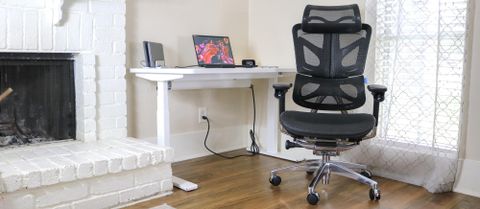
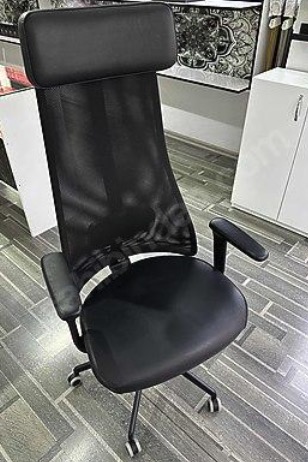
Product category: items_chair
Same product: no